Kings of Alba Longa

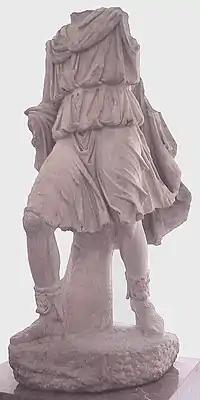
Statue of Ascanius from Emerita Augusta.

When Aeneas and the Trojan refugees landed on the shores of the Laurentian plain, they encountered the Latins, led by their eponymous king, Latinus. The Latins were "aborigines"; that is, the original inhabitants of Latium, a title sometimes used to refer to the Latins before the arrival of Aeneas. Latinus was the son of Faunus, and grandson of Picus, the first king of Latium, who was in turn the son of Saturn. This was the most usual account, followed by Virgil in the Aeneid, and by Eusebius, but there were also several other versions. Picus was also said to be the son of Mars, rather than Saturn. According to Justin, Faunus was Latinus' maternal grandfather, and was the son of Jupiter, rather than Picus; in this account Saturn was the first king of the Latins. According to Dionysius of Halicarnassus, Latinus was the son of Hercules, and merely pretended to be the son of Faunus; Aeneas arrived in the thirty-fifth year of his reign over the Aborigines.